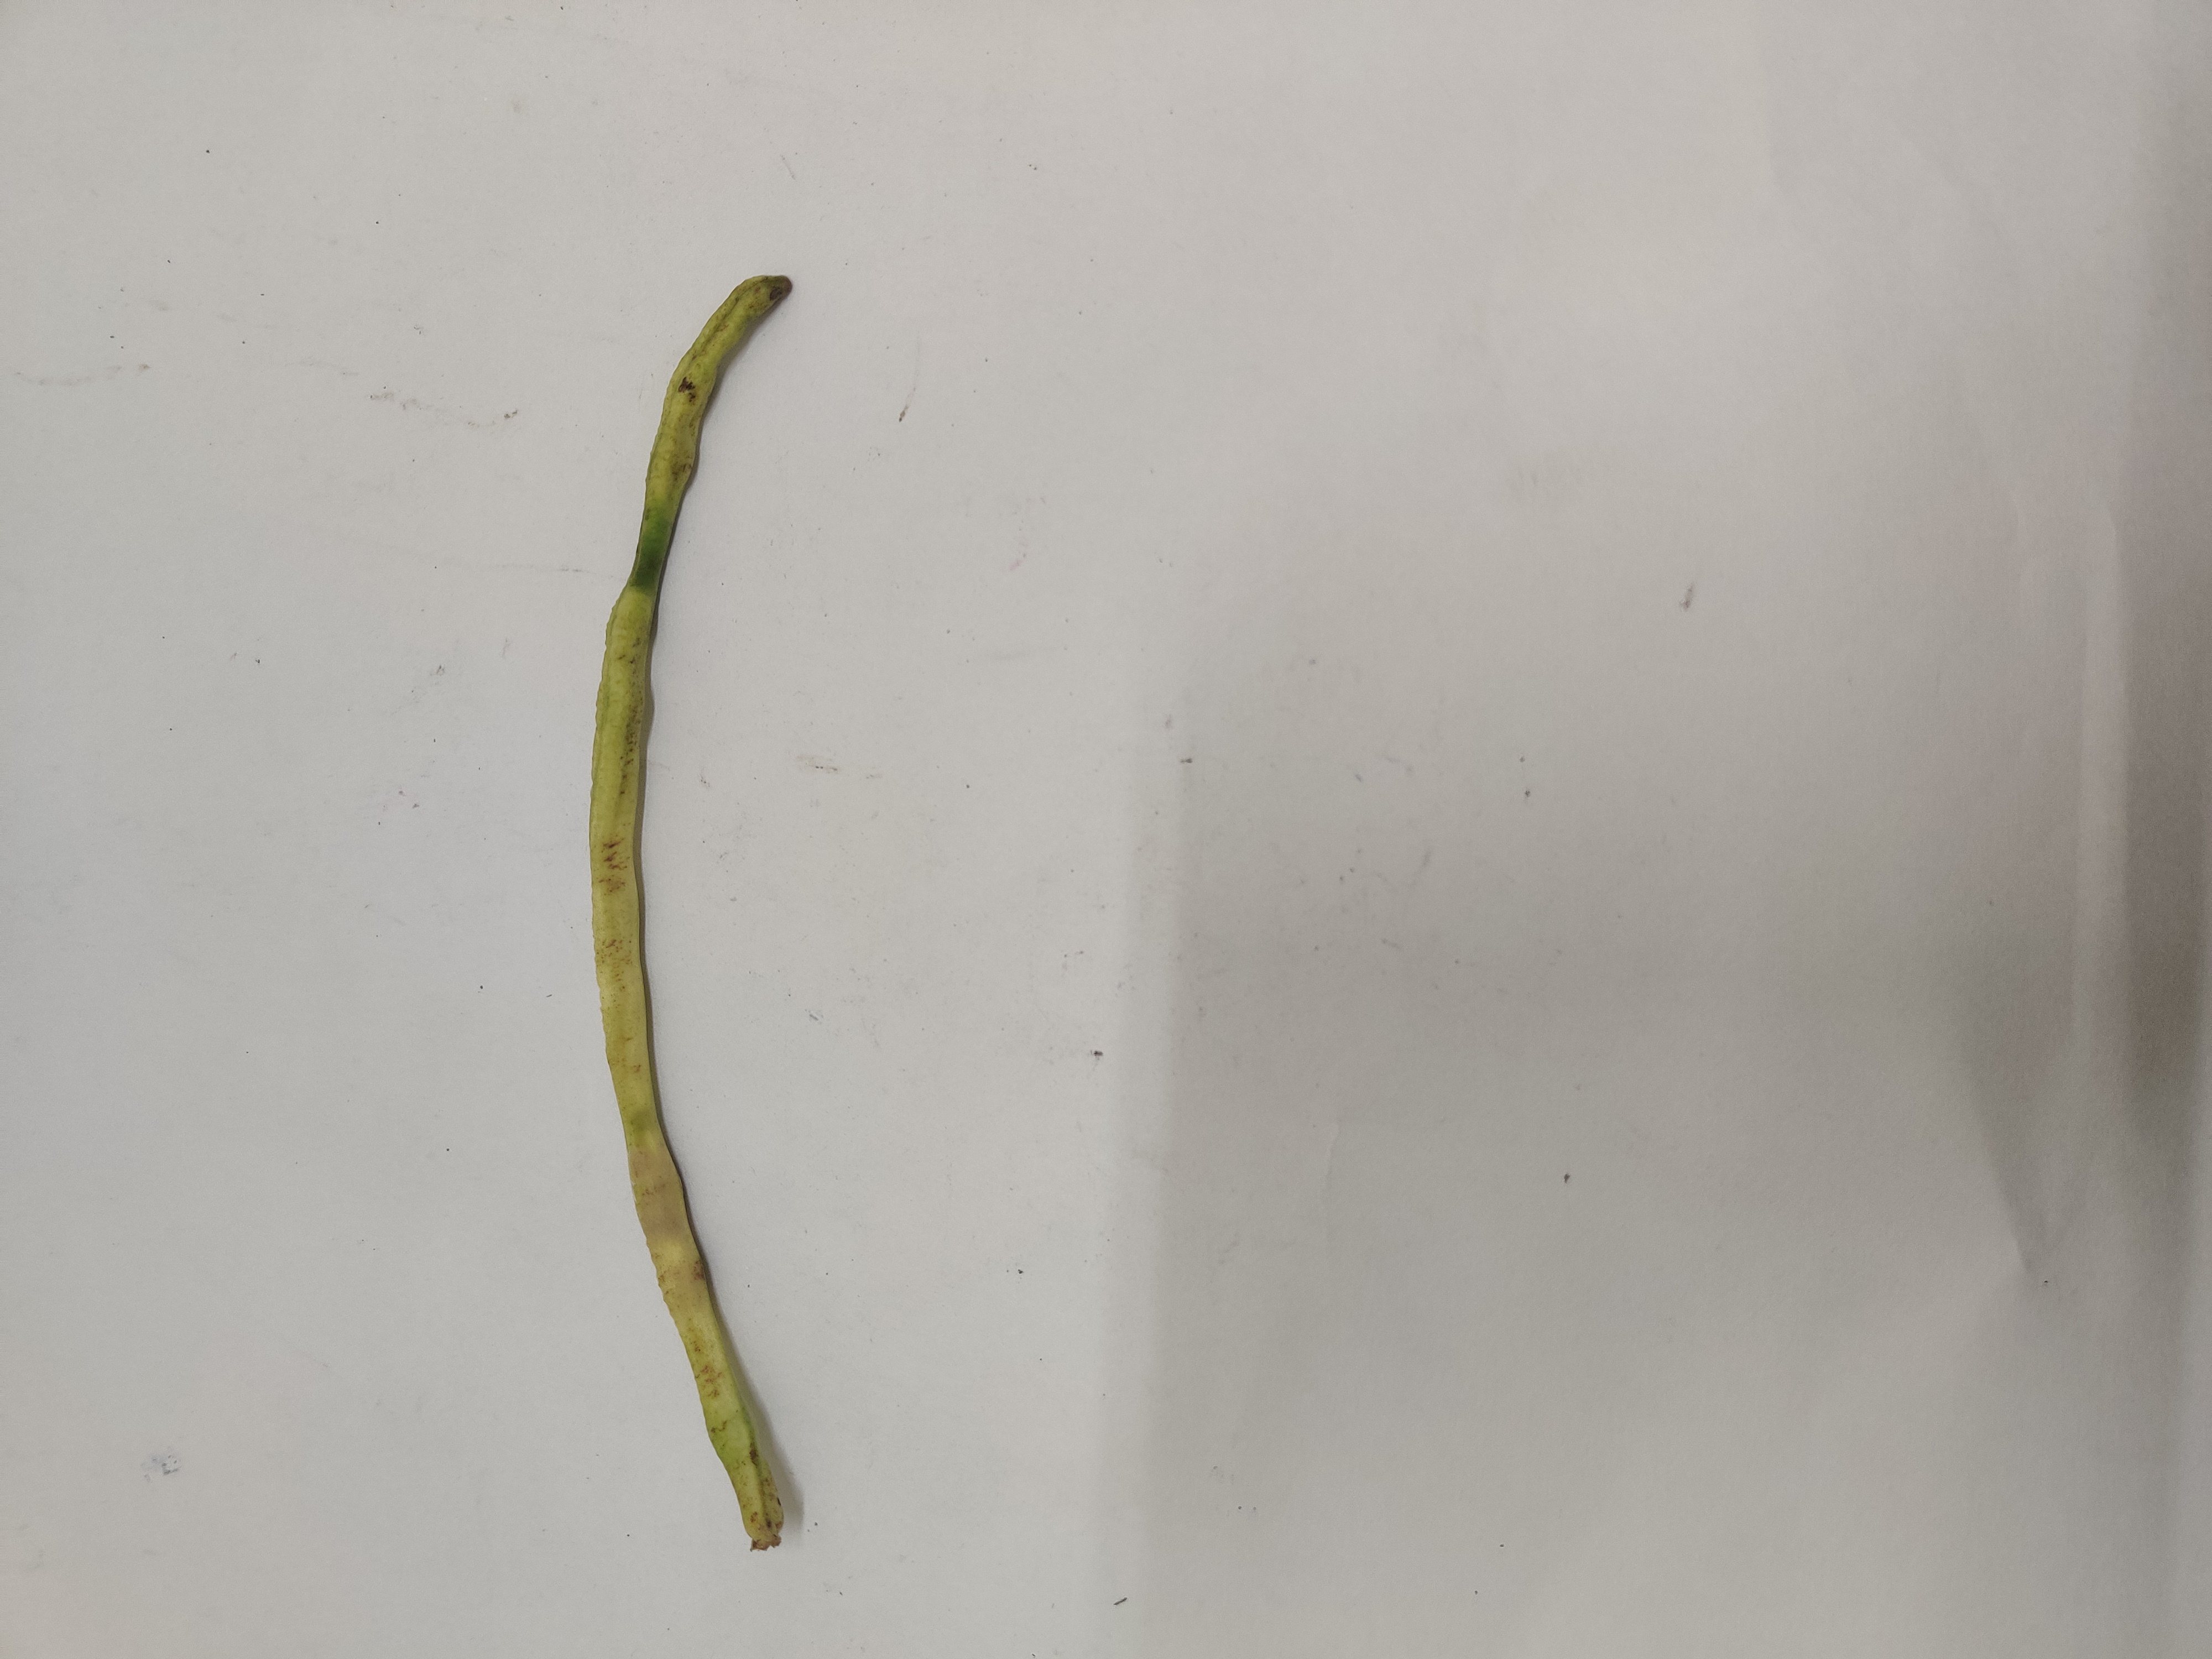
Crop: Cowpea
Condition: Severely Damaged